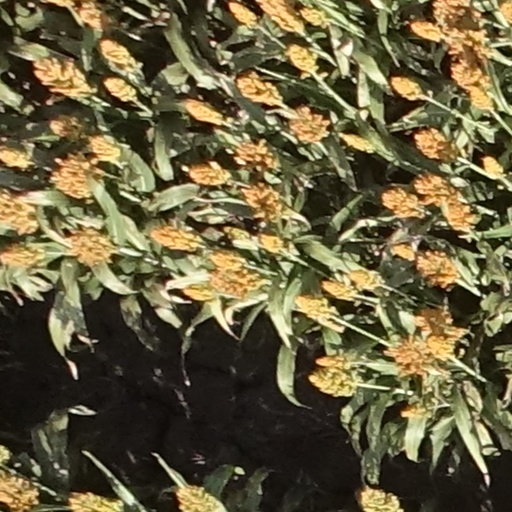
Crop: sorghum